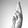
ASL letter: R